Sherni (1988 film)

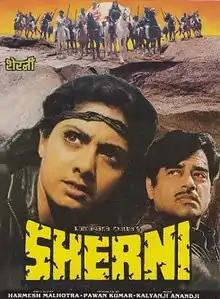
Poster

Sherni is a 1988 Indian Hindi-language action drama film directed by Harmesh Malhotra. The film stars Sridevi in the lead role, while Shatrughan Sinha, Pran, Ranjeet, Kader Khan, and Tej Sapru appear in supporting roles. The music was composed by Kalyanji-Anandji.